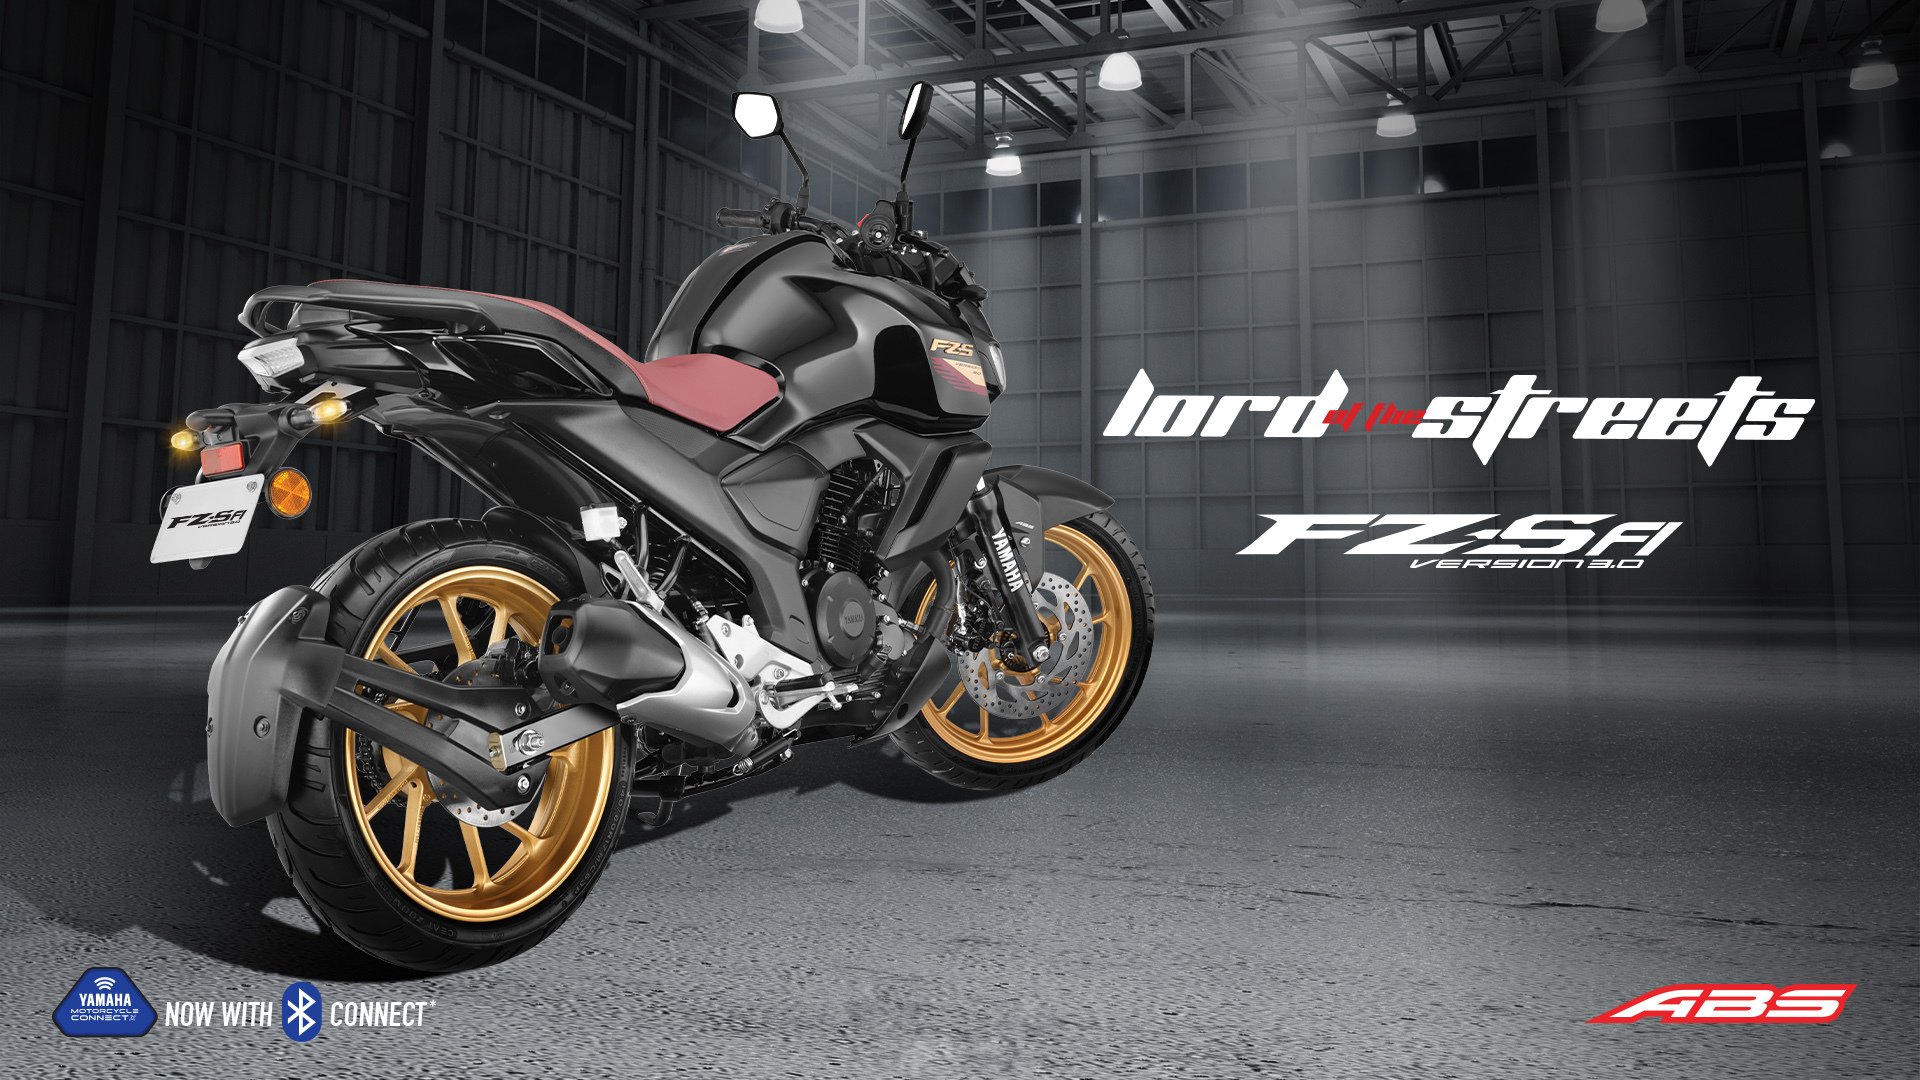
Vehicle type: Motorcycles